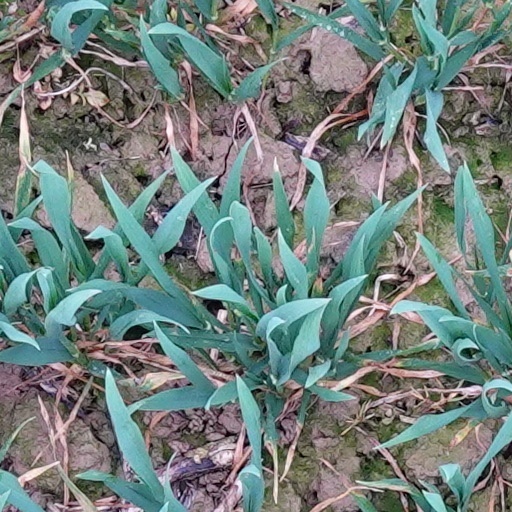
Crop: wheat